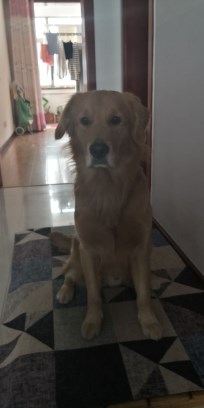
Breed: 5355-n000126-golden_retriever